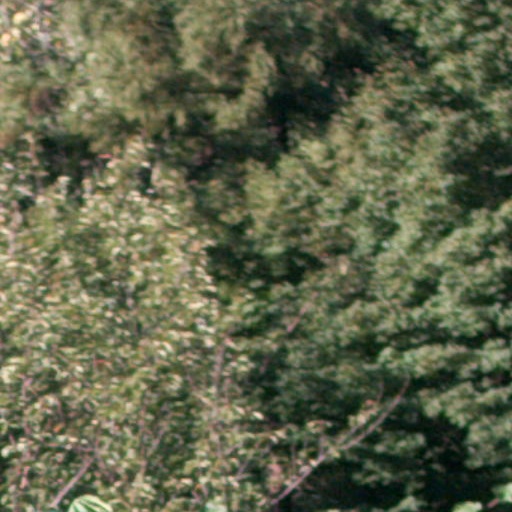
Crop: cassava